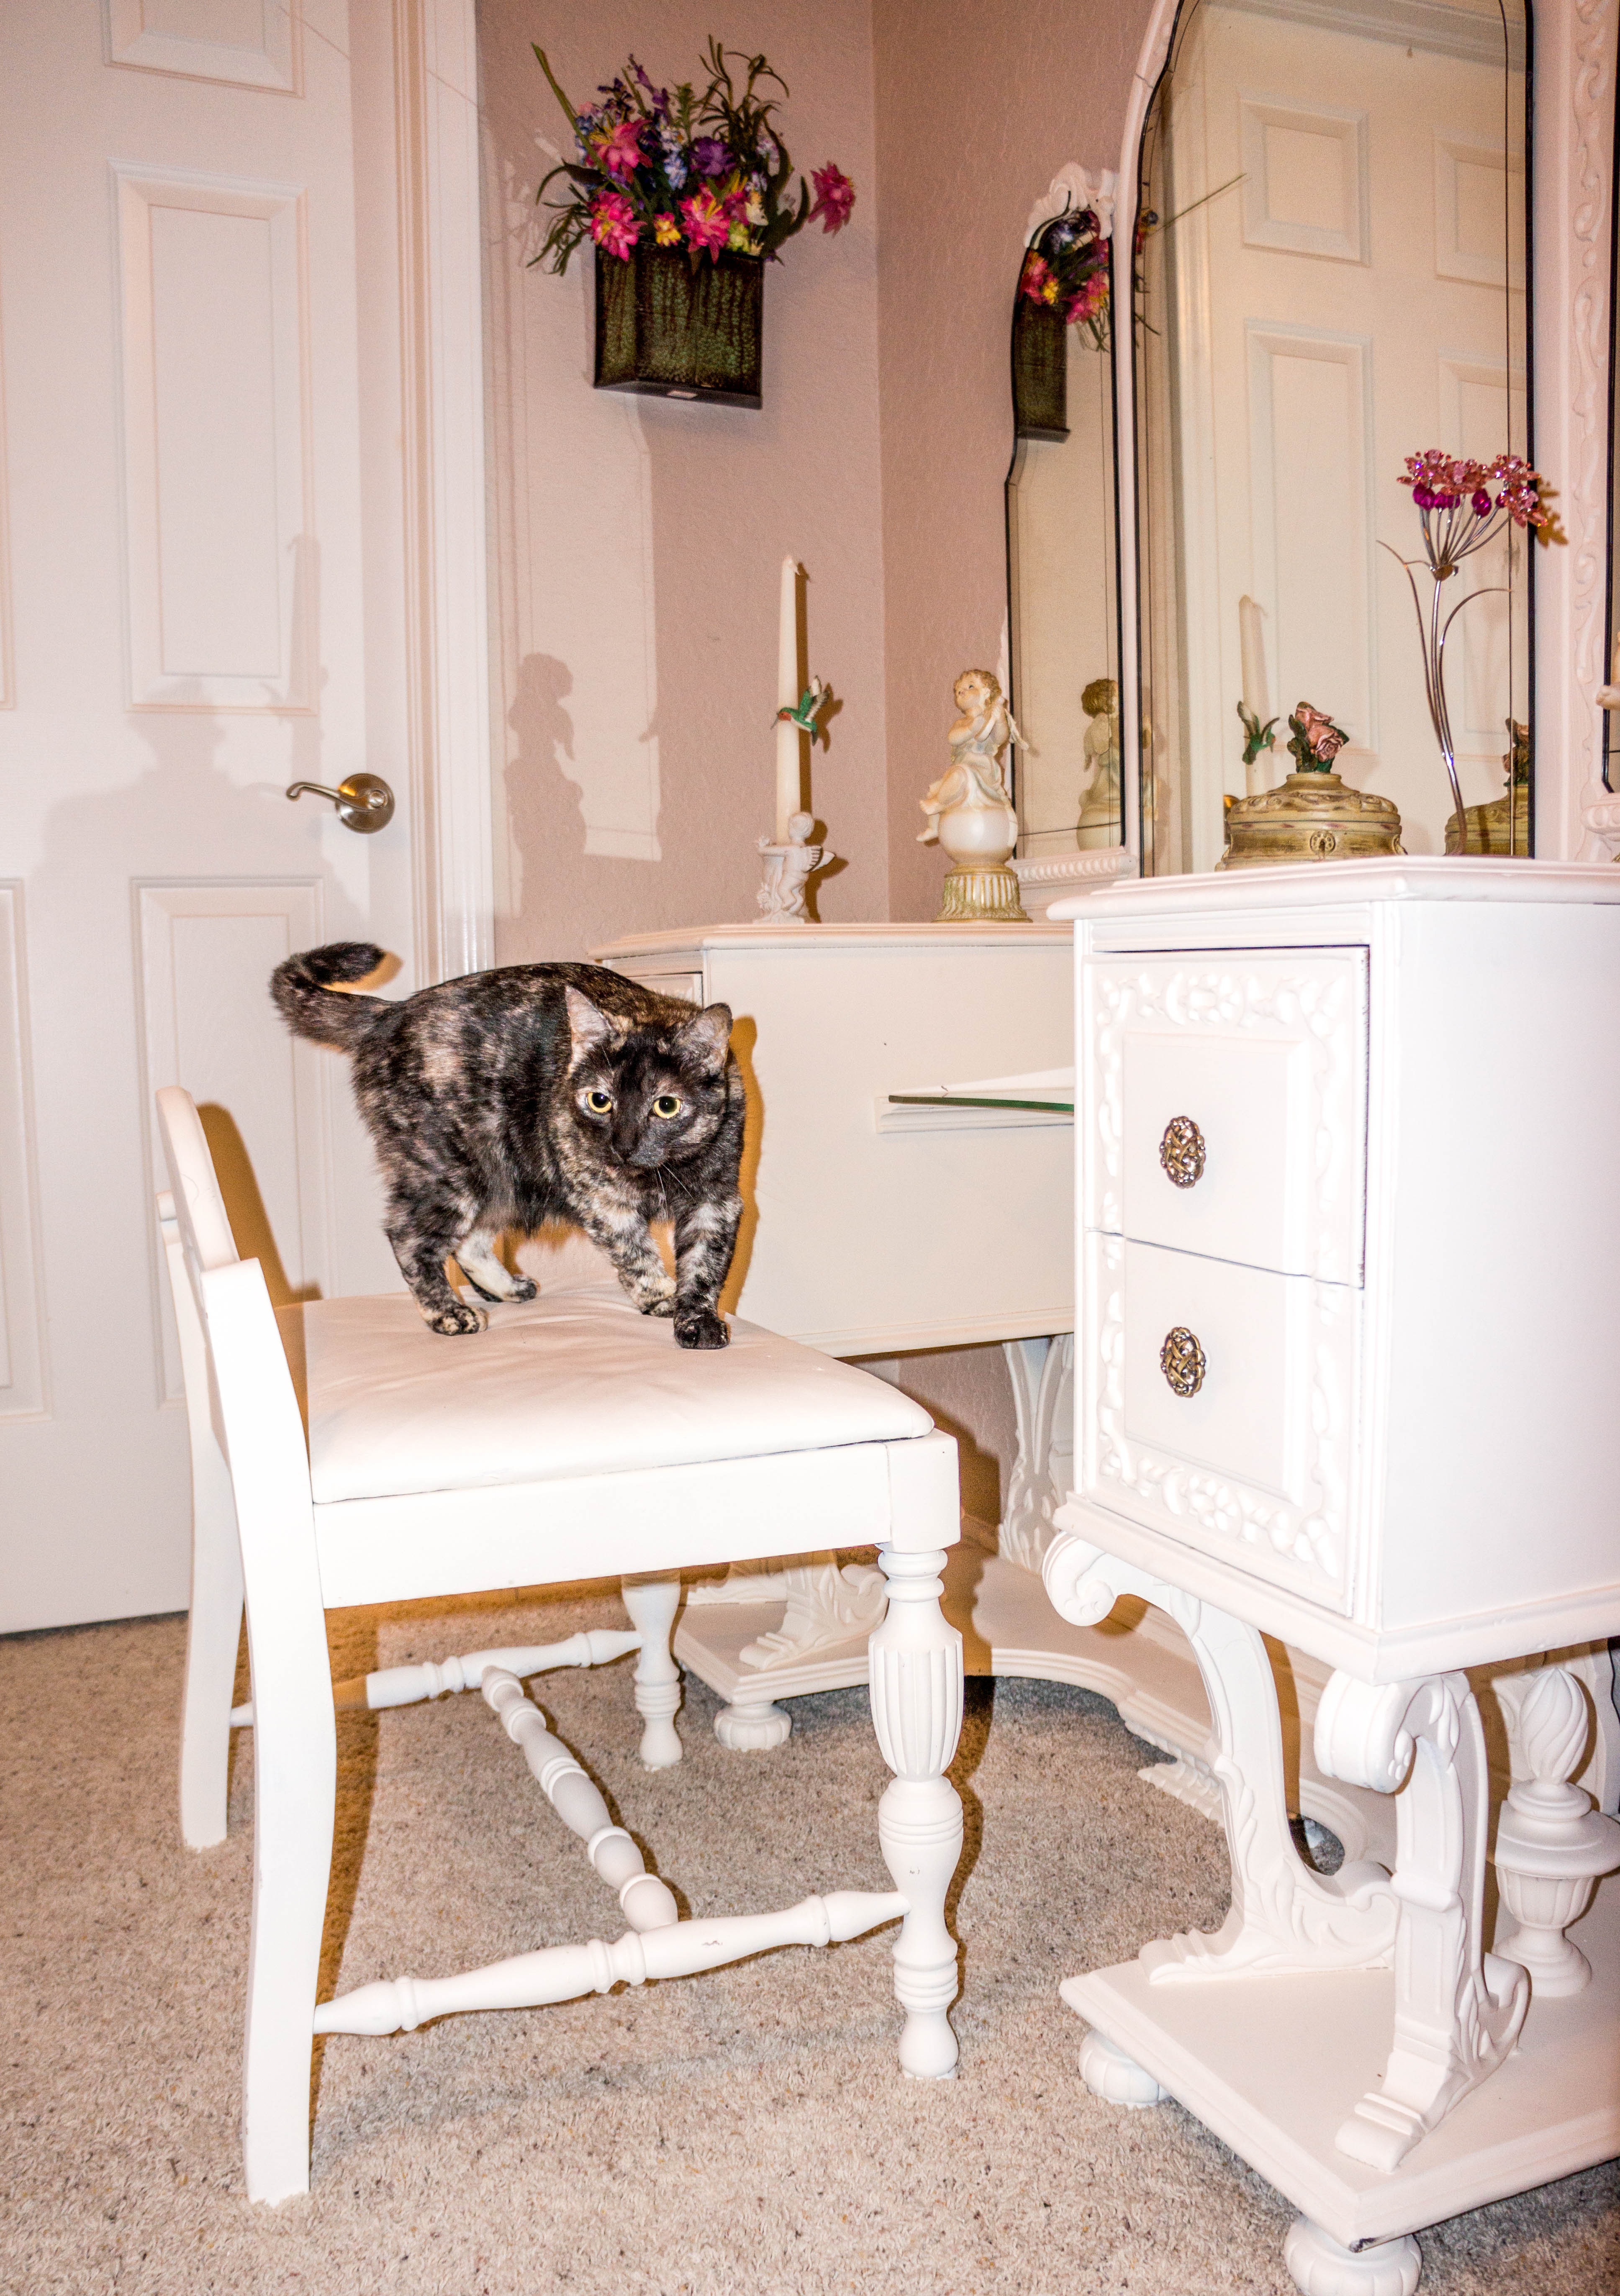
table, wood, chair, floor, home, animal, cute, looking, pet, young, fluffy, kitten, cat, small, feline, tabby, mammal, living room, furniture, room, playful, interior design, kitty, furry, funny, domestic, adorable, cute cat, tortoiseshell, dining room, funny cat